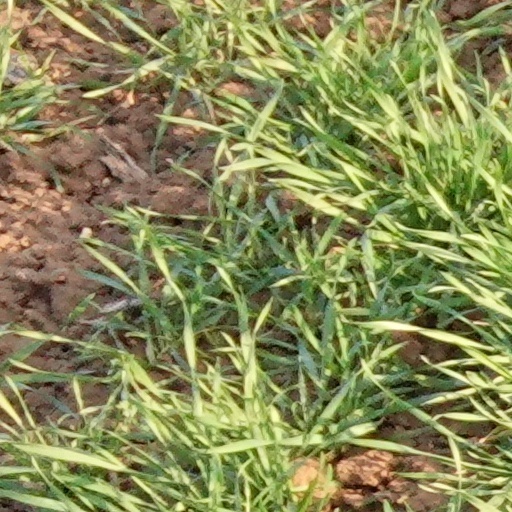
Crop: wheat